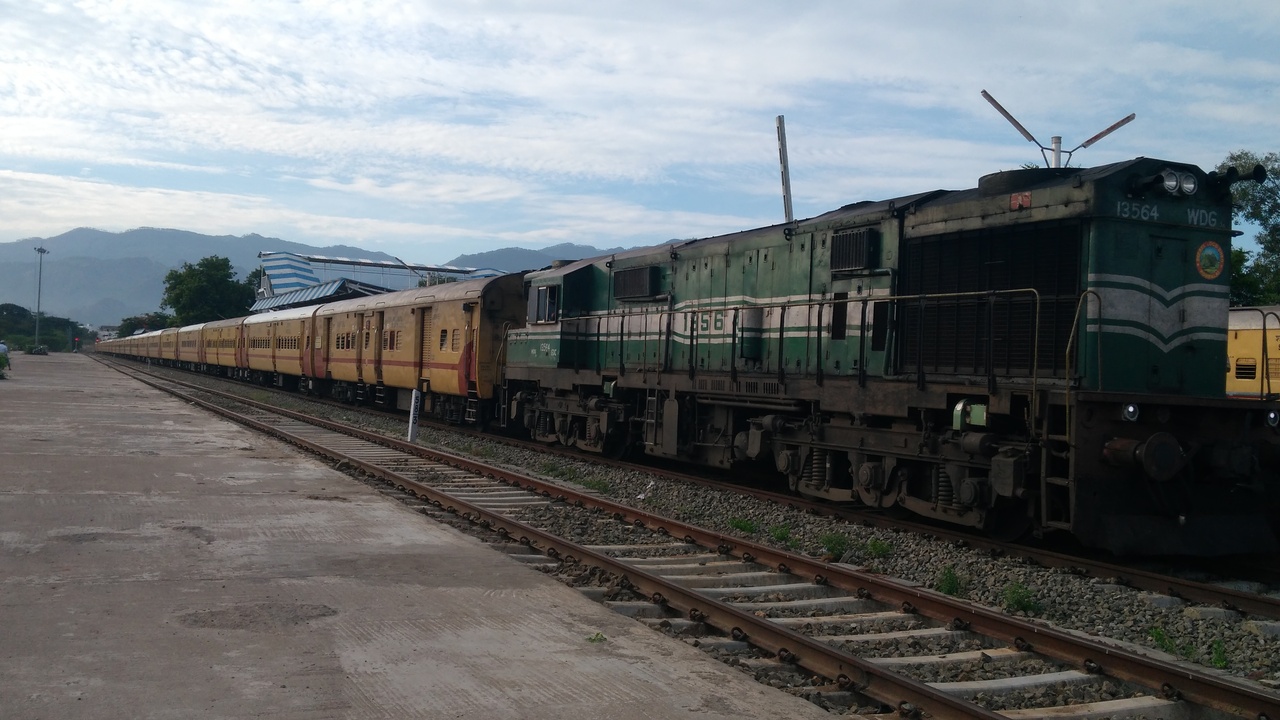
22651 - Chennai Palani Express now extended to Palakkad Junction and renamed as MGR Chennai Central - Palakkad Superfast Express (via Palani)